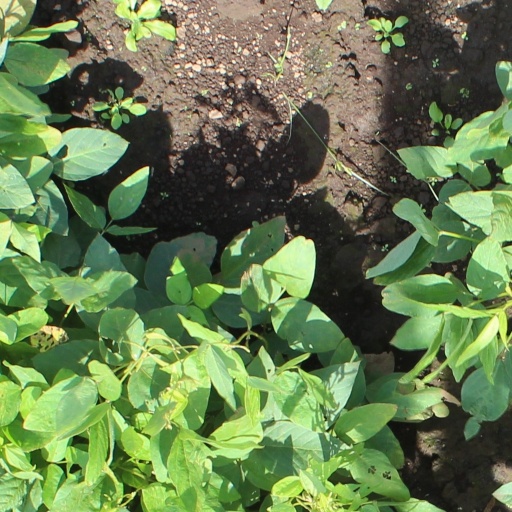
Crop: soybean